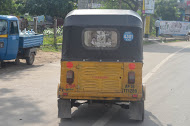
Vehicle type: Auto Rickshaws